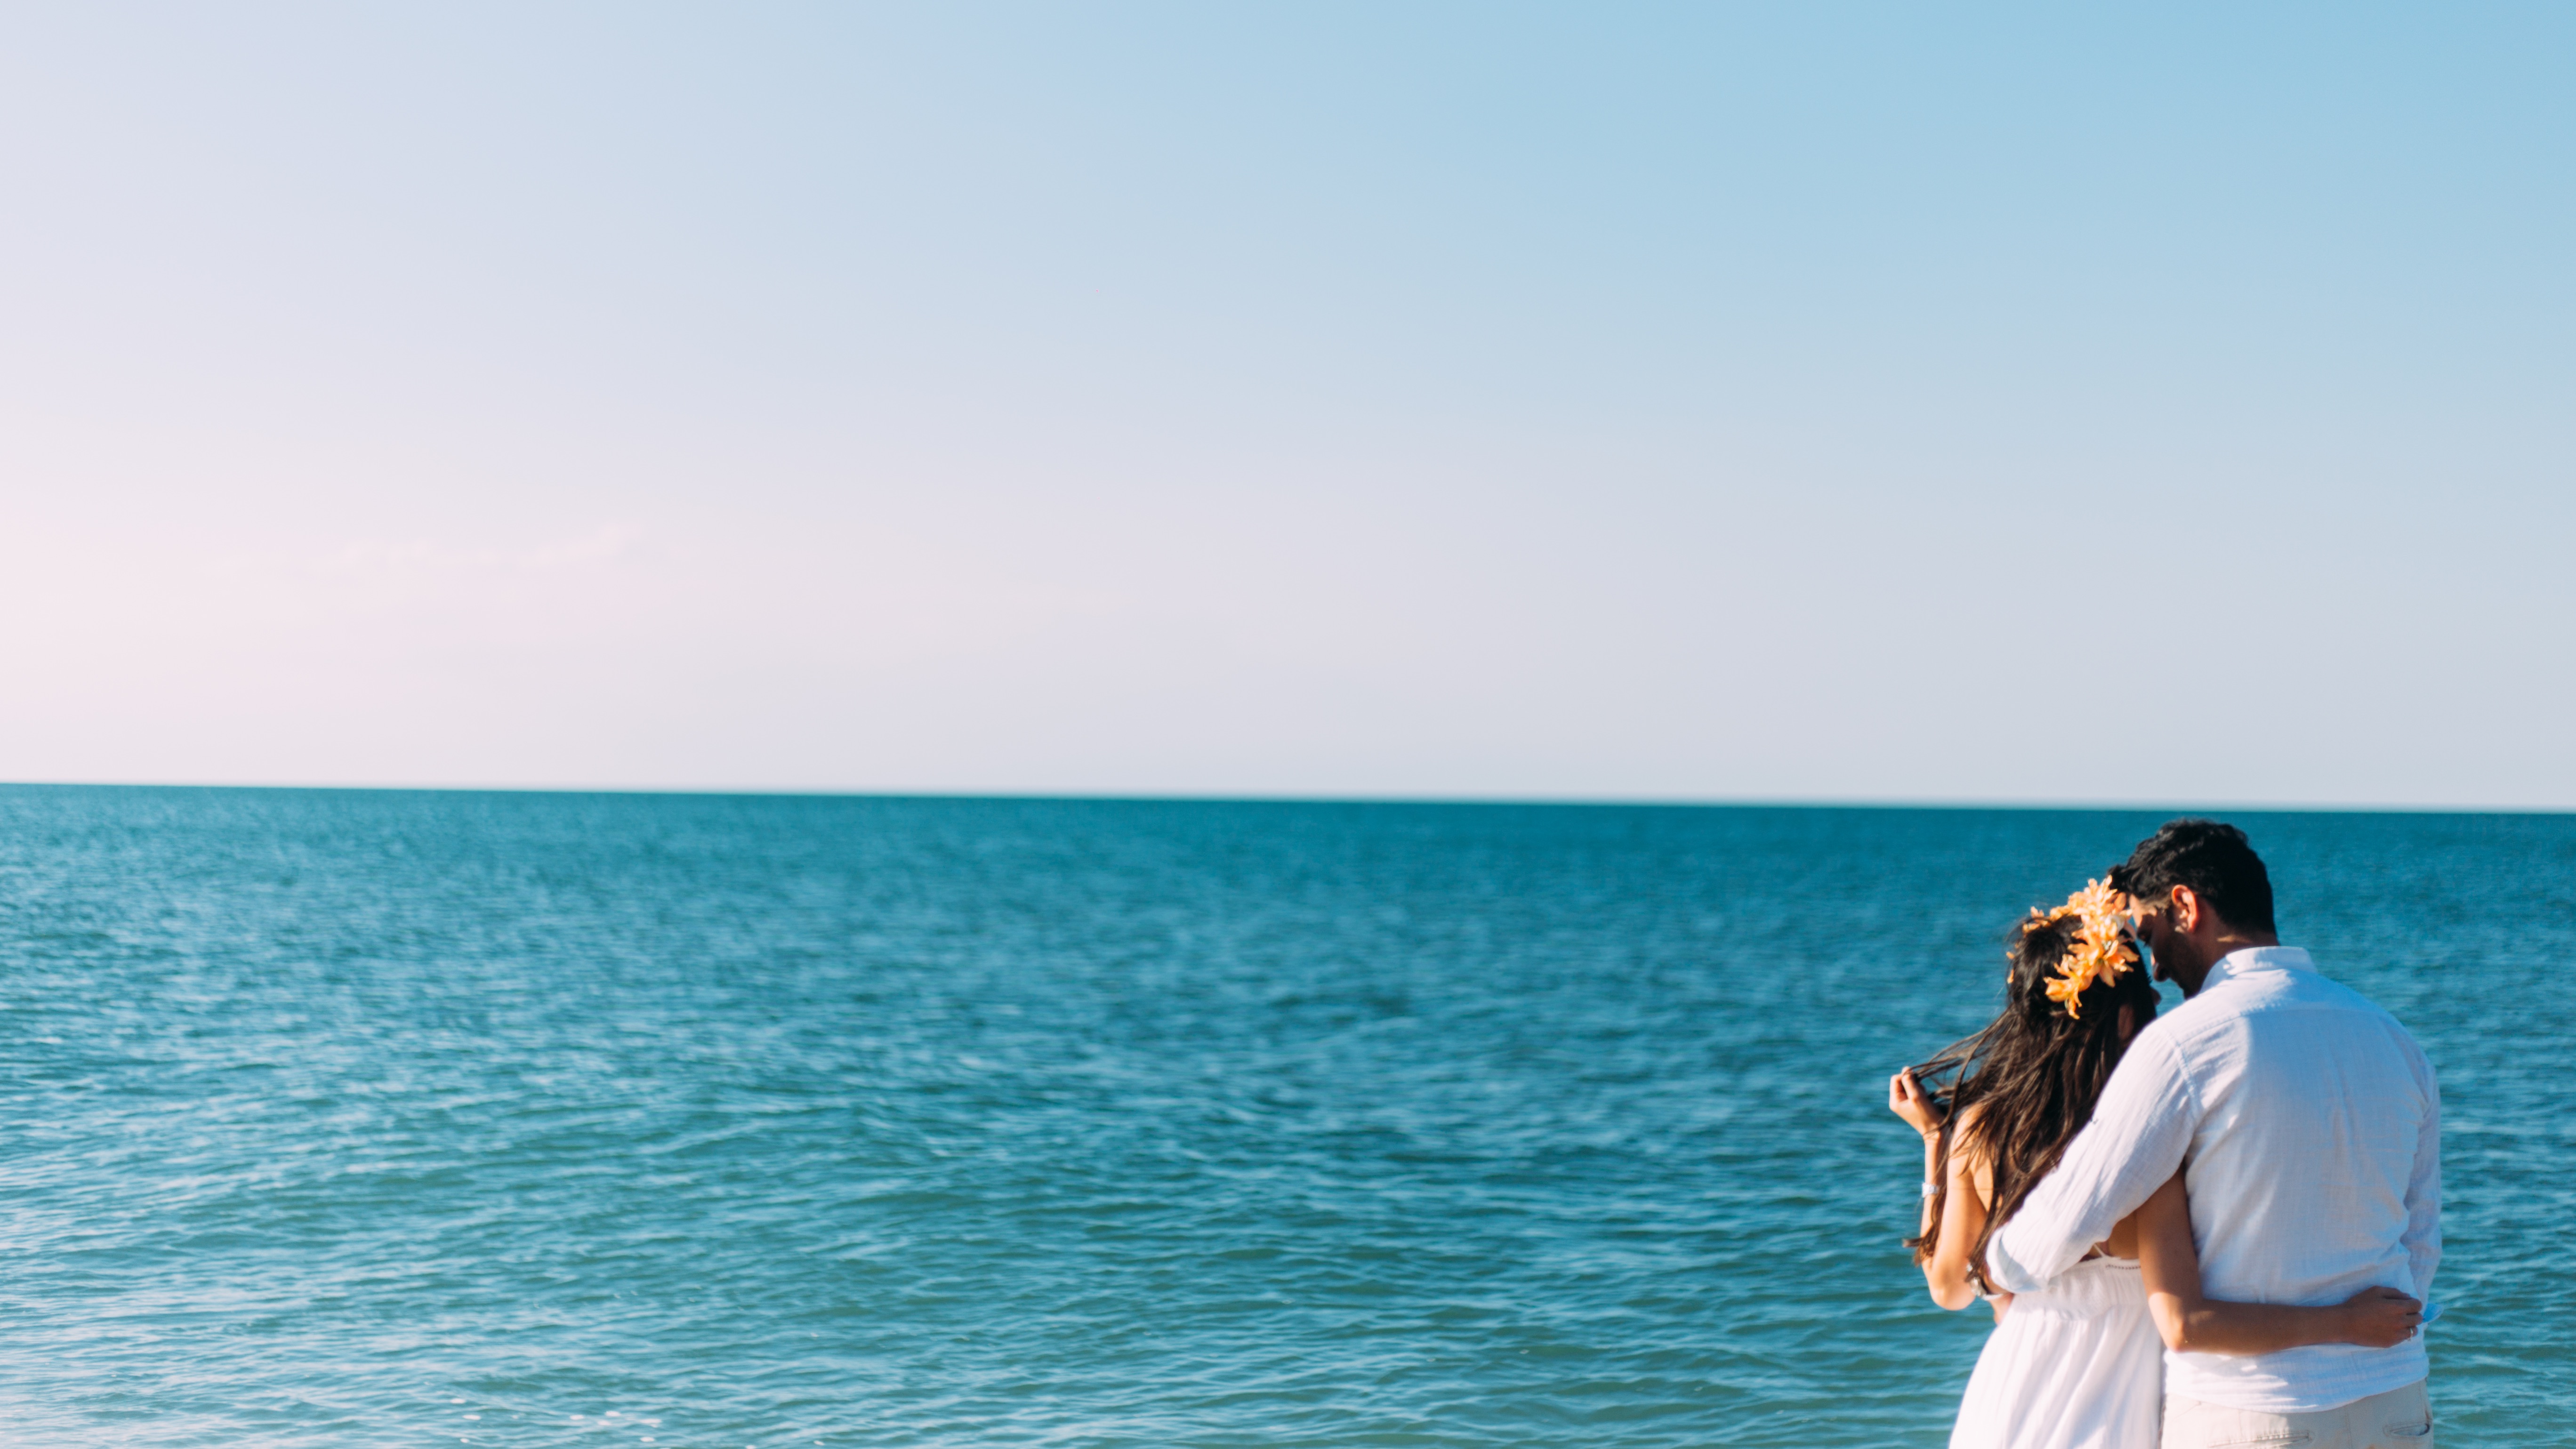
beach, sea, ocean, horizon, vacation, ceremony, caribbean, cape